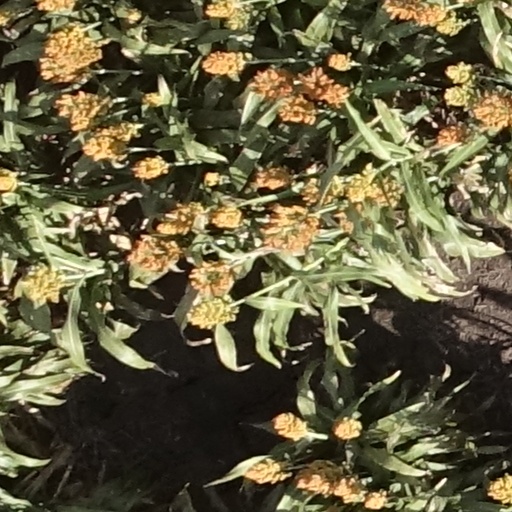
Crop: sorghum